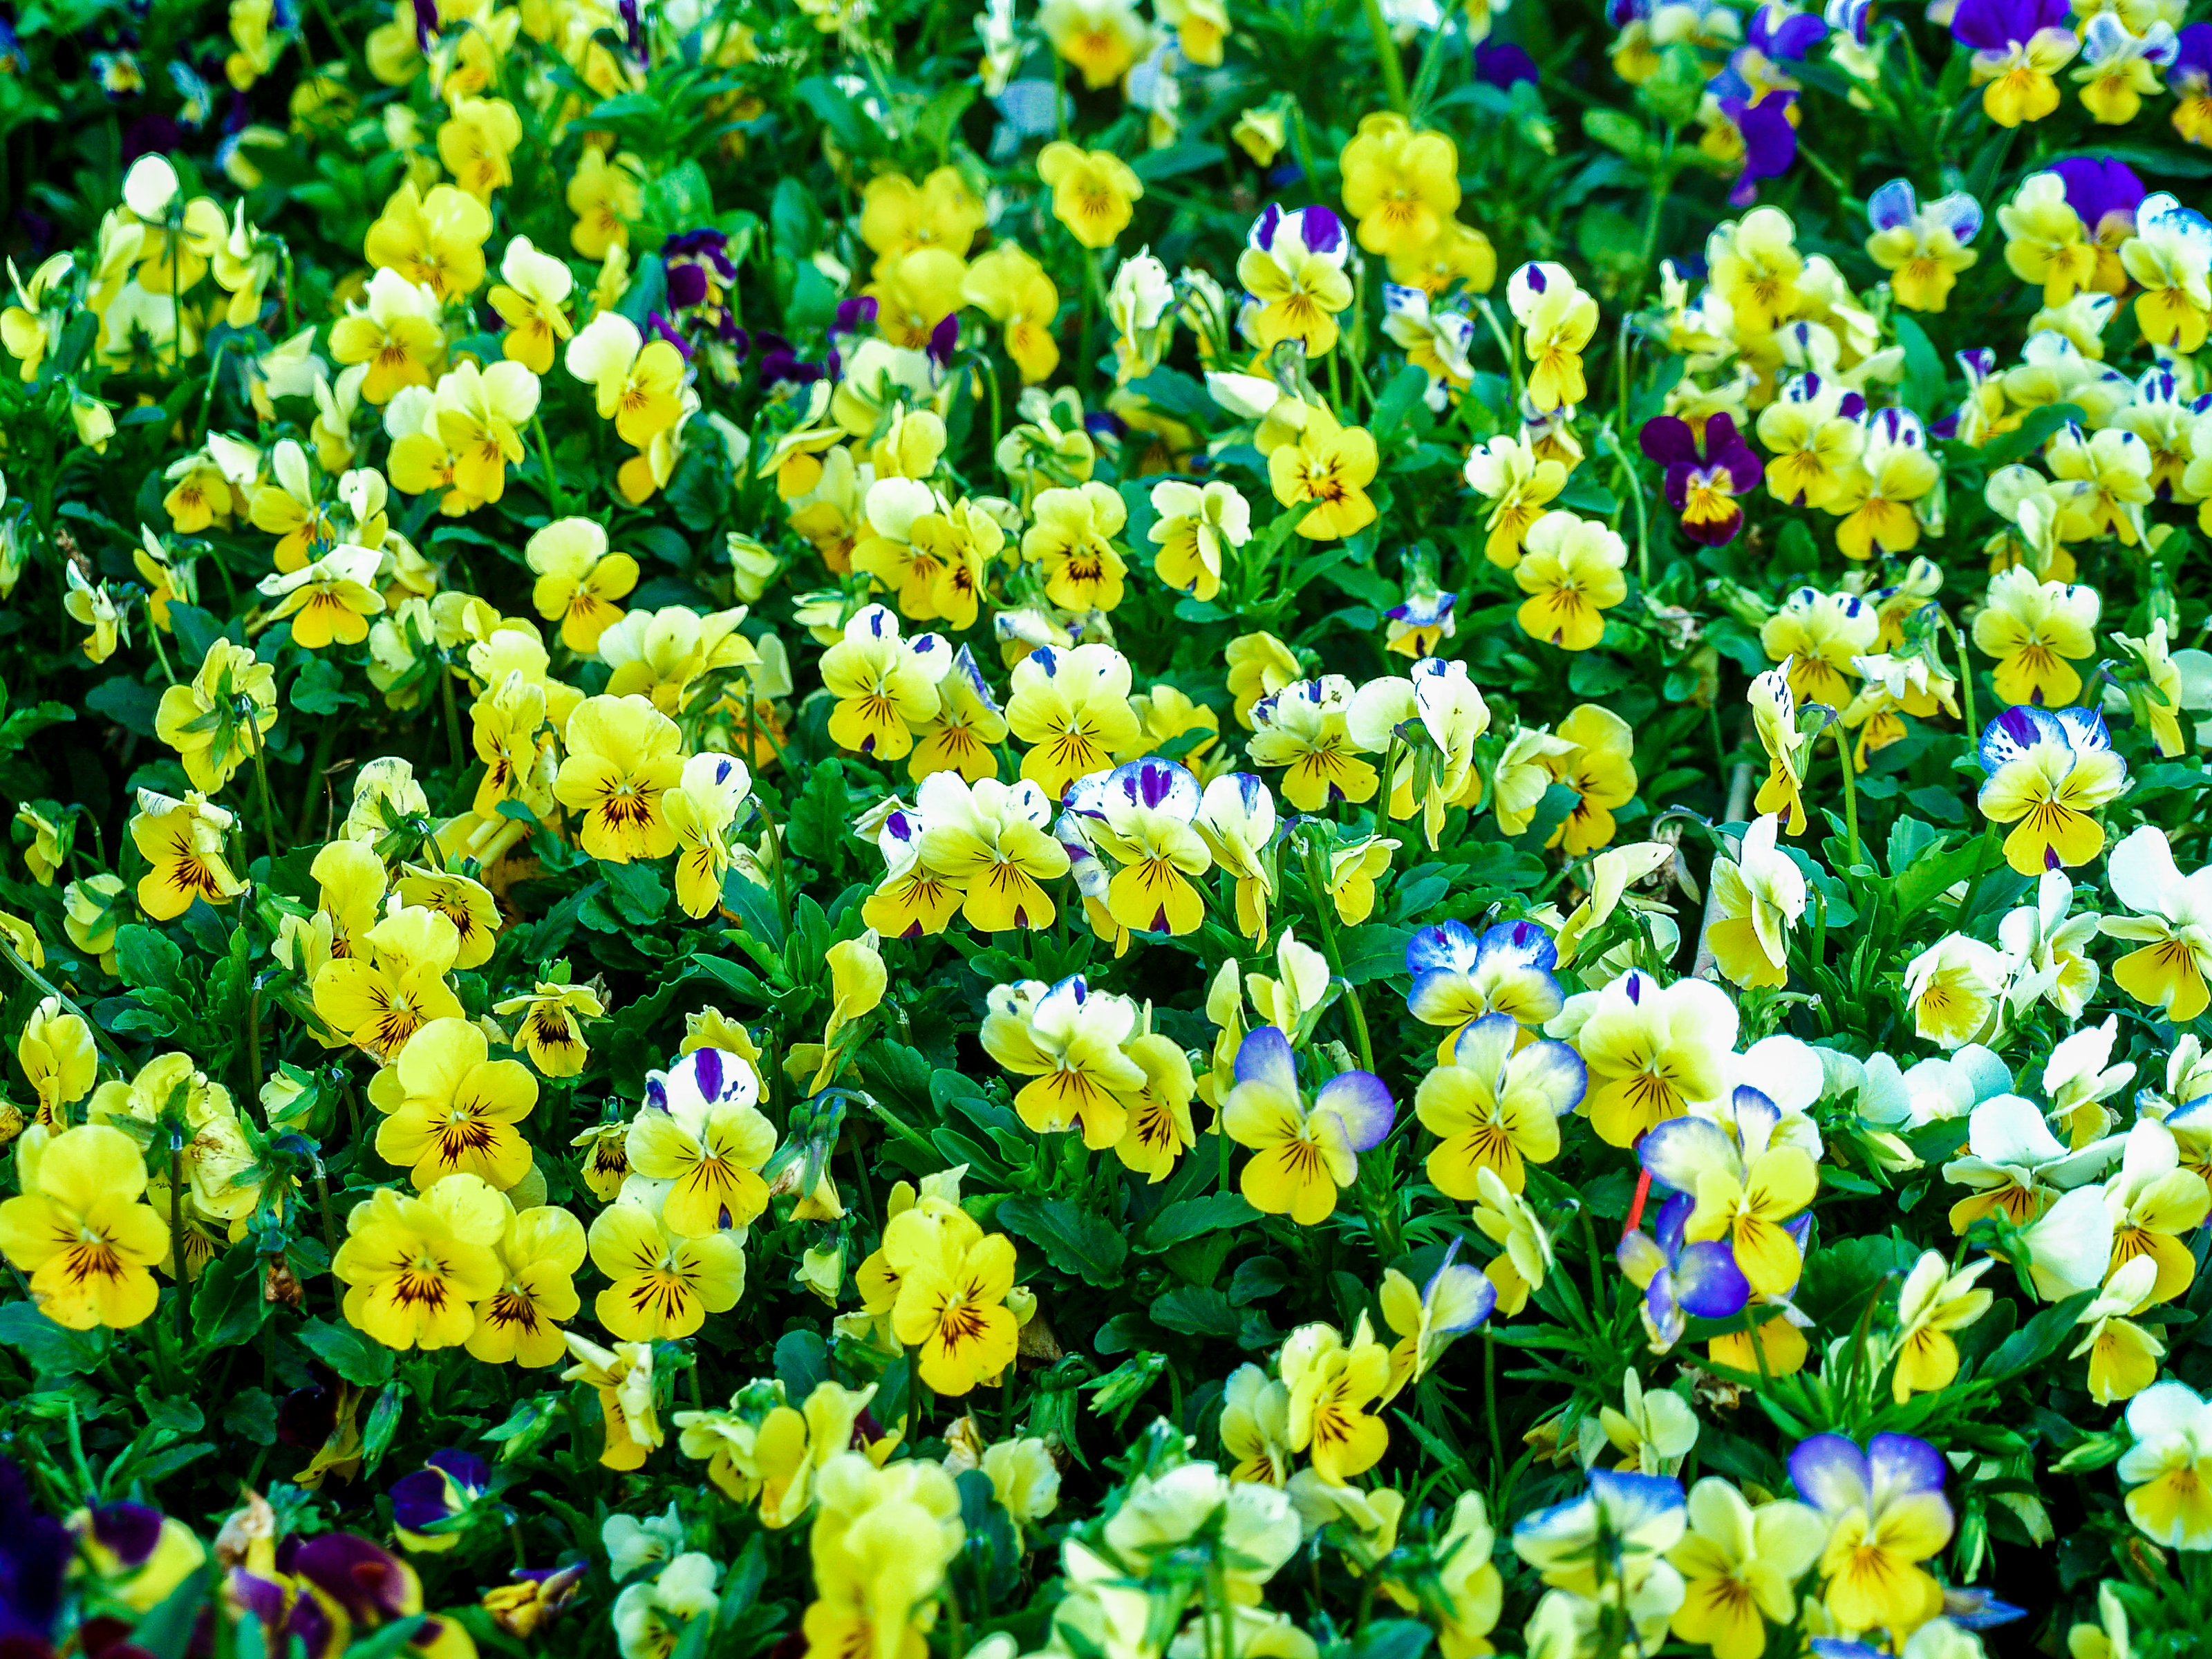
garden, nature, plant, flower, floral, green, colorful, flora, bloom, park, natural, blooming, blossom, purple, pink, grass, petal, beauty, field, fresh, background, gardening, beautiful, leaf, botany, pretty, growth, landscape, botanical, meadow, yellow, flowering plant, spring, violet family, groundcover, wildflower, annual plant, viola, shrub